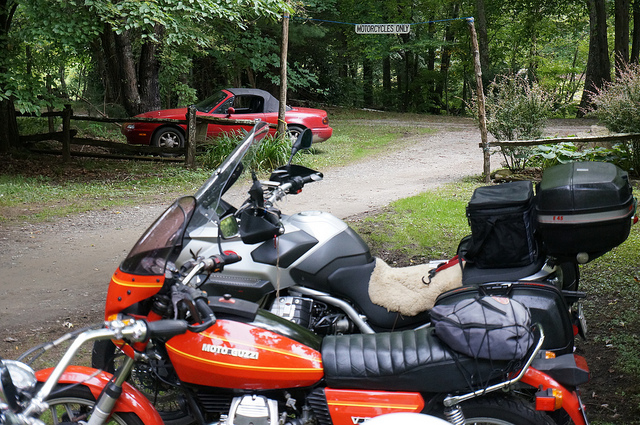
user: Given an image and a question. Answer the question in a short answer. Question: Is the orange motorcycle used for sport or long distance travel? Short Answer:
assistant: long distance